Miriam Vale

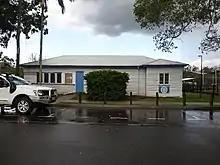
Country Women's Association building, Blomfield Street (October 2022).

The dairy industry has the most claim to fame with a massive fig tree near the railway station being the drop off point of "cream cans" full of milk. This depot (being no more than a wooden stage) was the district dairy focal point. Locals would deliver the fresh milk to the depot where it was then loaded onto Claude's Truck for the trip to the Port Curtis Dairy (PCD). Fresh milk wasn't always the delivery and in the 1950s cream was separated on farms and delivered to town. Cream in those days was sold on "degrees of Rancid" (fresh, ripe, stale) as there was no refrigeration. The cream even then was going to the PCD in Gladstone.